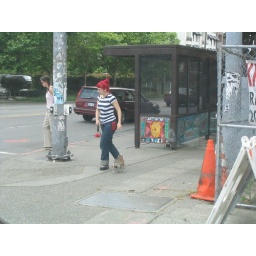
Funky lady with a cute dog in Seattle.